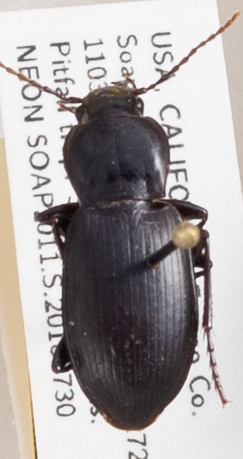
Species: Pterostichus ordinarius
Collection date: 2018-07-30
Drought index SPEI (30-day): -2.09
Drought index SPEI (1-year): -0.39
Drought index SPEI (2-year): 0.71